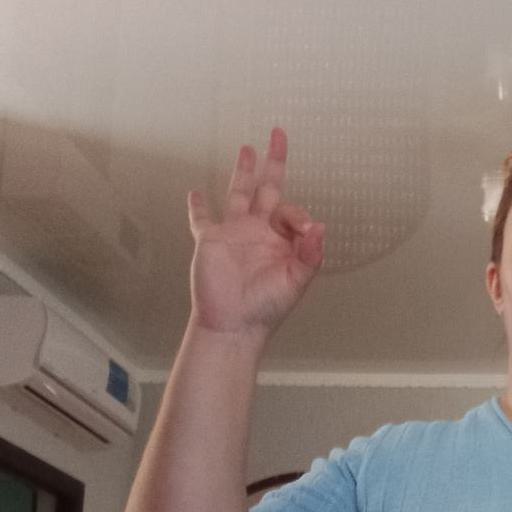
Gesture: ok